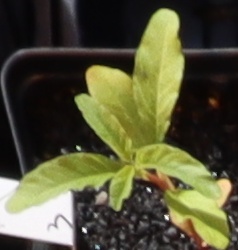
Label: Waterhemp